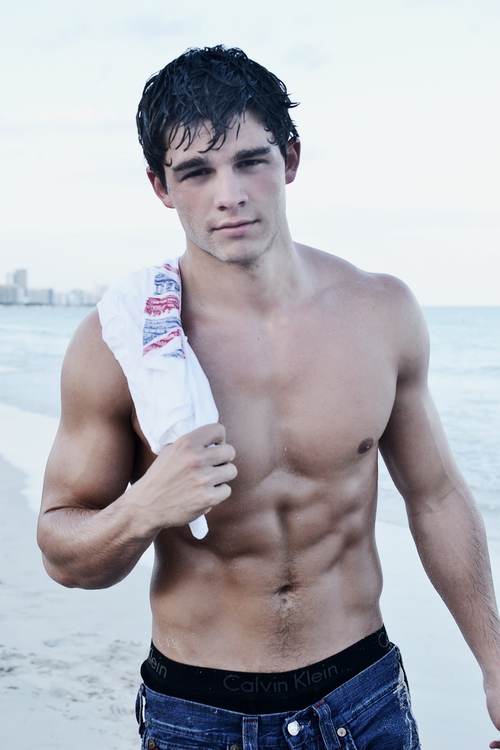
Label: Colored